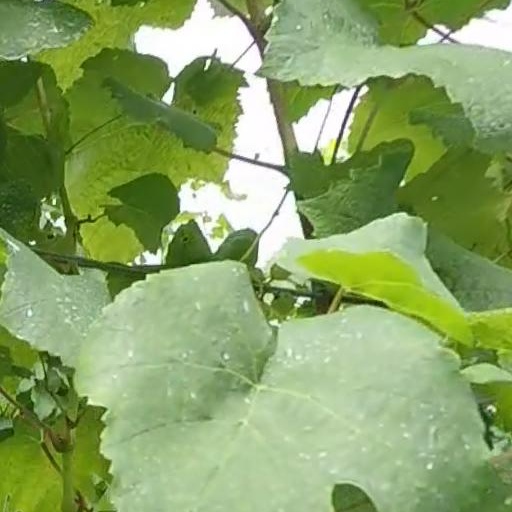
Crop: grape